Plug-in electric vehicles in the United Kingdom

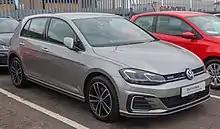
The Volkswagen Golf GTE plug-in hybrid is exempted from the London congestion charge.

All-electric vehicles (BEVs) and eligible plug-in hybrid electric vehicles (PHEVs) qualify for a 100% discount from the London congestion charge. A plug-in electric drive vehicle qualifies if the vehicle is registered with the Driver and Vehicle Licensing Agency (DVLA) and has a fuel type of 'electric', or alternatively, if the vehicle is a 'plug-in hybrid' and is on the government's list of PHEVs eligible for the OLEV grant. , approved PHEVs include all extended-range cars such as the BMW i3 REx, and plug-in hybrids that emit 75g/km or less of and that meet the Euro 5 standard for air quality, such as the Audi A3 Sportback e-tron, BMW i8, Mitsubishi Outlander P-HEV (passenger and van variants), Toyota Prius Plug-in Hybrid, and Volkswagen Golf GTE.